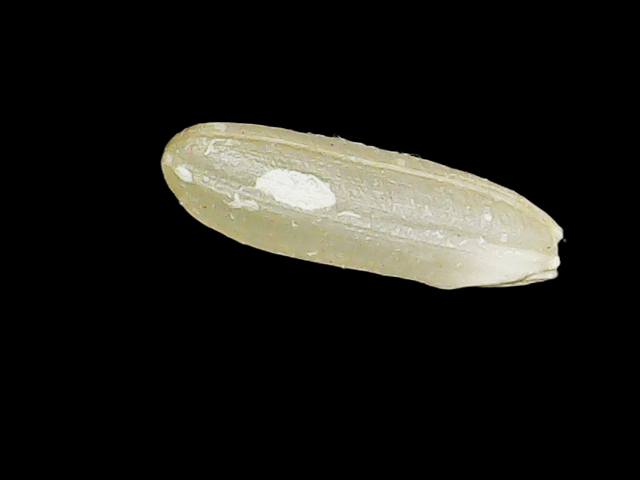
Rice variety: Binadhan17